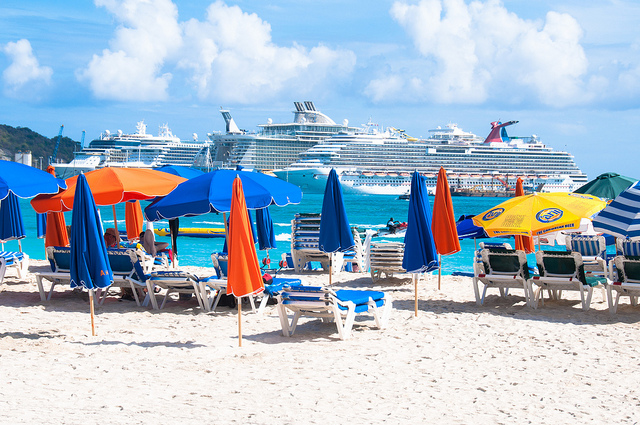
user: Given an image and a question. Answer the question in a short answer. Question: What are the activities likely to take place here? Short Answer:
assistant: sunbath